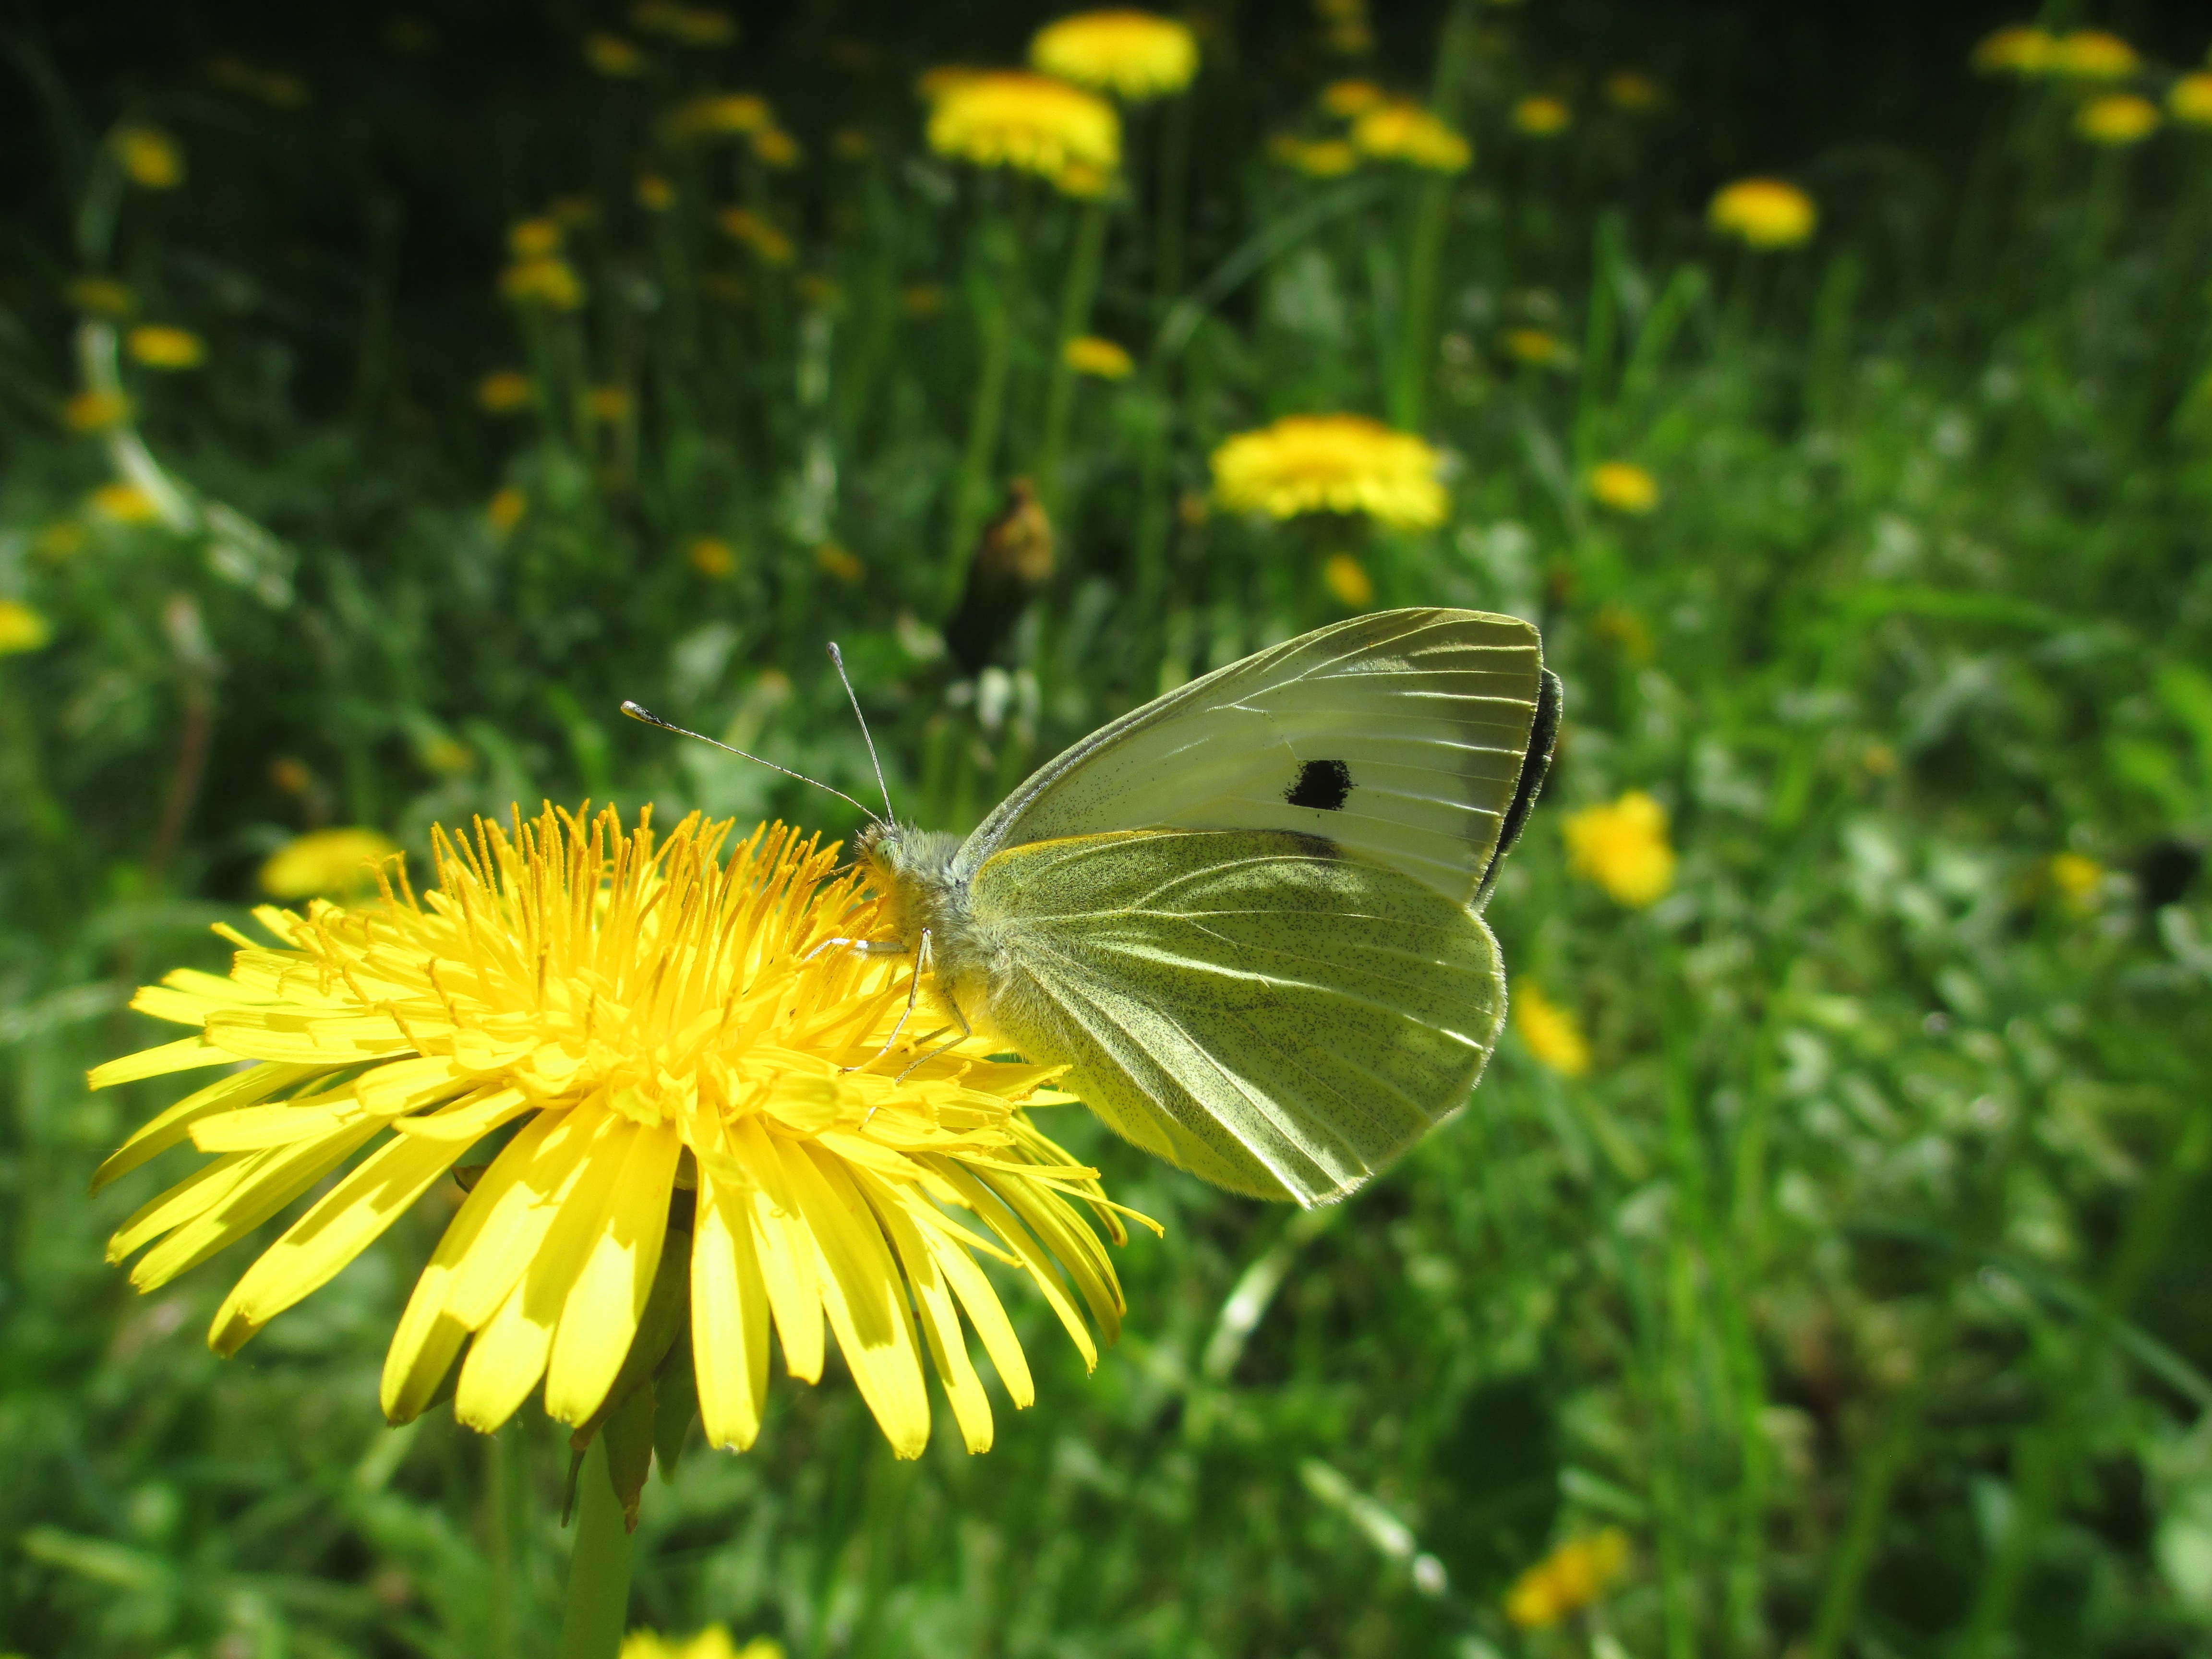
nature, grass, wing, plant, white, meadow, dandelion, prairie, leaf, flower, petal, wildlife, green, insect, botany, butterfly, yellow, flora, fauna, invertebrate, wildflower, close up, feeding, nectar, pieridae, macro photography, pollinator, green veined white, moths and butterflies, lycaenid, colias